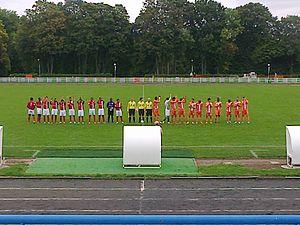
Présentation des équipes lors du match AC Boulogne Billancourt - Saint-Maur Lusitanos (DH) du 22 septembre 2013
L'Union sportive Lusitanos Saint-Maur est un club de football français d'identité portugaise basé à Saint-Maur-des-Fossés. Présidés par Mapril Baptista et entraînés par Bernard Bouger depuis 2018, les Lusitanos évoluent en National 2 depuis 2016.